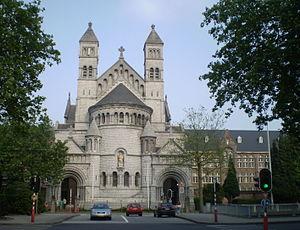
Collège Saint Michel et église Saint Jean Berchmans à Etterbeek, Bruxelles
Le boulevard Saint-Michel est une artère importante faisant partie de la grande ceinture de Bruxelles, essentiellement située sur le territoire de la commune d'Etterbeek, mais également sur la commune de Woluwe-Saint-Pierre. Il va du square Maréchal Montgomery jusqu'au carrefour du boulevard Louis Schmidt, de la rue Baron de Castro et de la rue de l'Escadron en passant par la rue des Aduatiques, la rue du Collège Saint-Michel, la rue des Bollandistes, la rue Charles Legrelle, la rue Père Eudore Devroye et l'avenue Boileau.
Le Collège Saint-Michel est un établissement scolaire catholique, situé à Etterbeek (Bruxelles). Le bâtiment actuel fut construit en 1905 pour remplacer l'ancien collège du centre ville devenu trop exigu. Le pouvoir organisateur du collège est jésuite, même si la plupart des professeurs sont aujourd'hui laïcs.
L'église Saint-Jean-Berchmans de Bruxelles, est un édifice religieux catholique de style néo-roman sis sur le boulevard Saint-Michel, à Etterbeek (Bruxelles). Il fait architecturalement partie du grand complexe du collège Saint-Michel. Construite de 1908 à 1912, elle n’est pas église paroissiale. Les services liturgiques et pastoraux sont assurés par des pères jésuites.